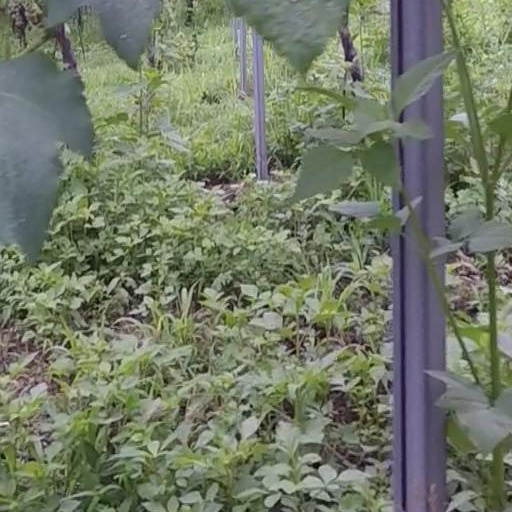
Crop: grape